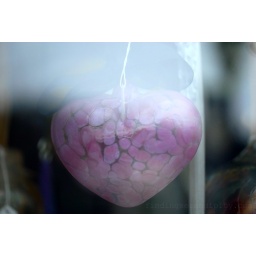
glass heart in window